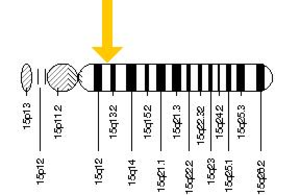
L'HERC2 est une enzyme. Son gène est HERC2 est situé sur le chromosome 15 humain.